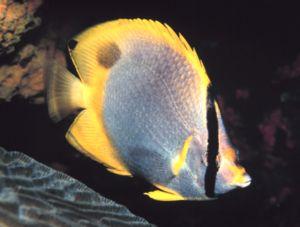
Voici les listes des espèces de poissons de mer et d'eau douce signalées en Guyane. Certaines espèces classées en poissons de mer peuvent se retrouver dans les fleuves ou les marais, mais effectuent une partie de leur cycle en mer.